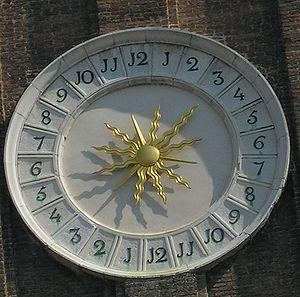
Le système horaire sur 24 heures est une convention de mesure du temps dans laquelle le jour est divisé en 24 heures, de 0 à 23.